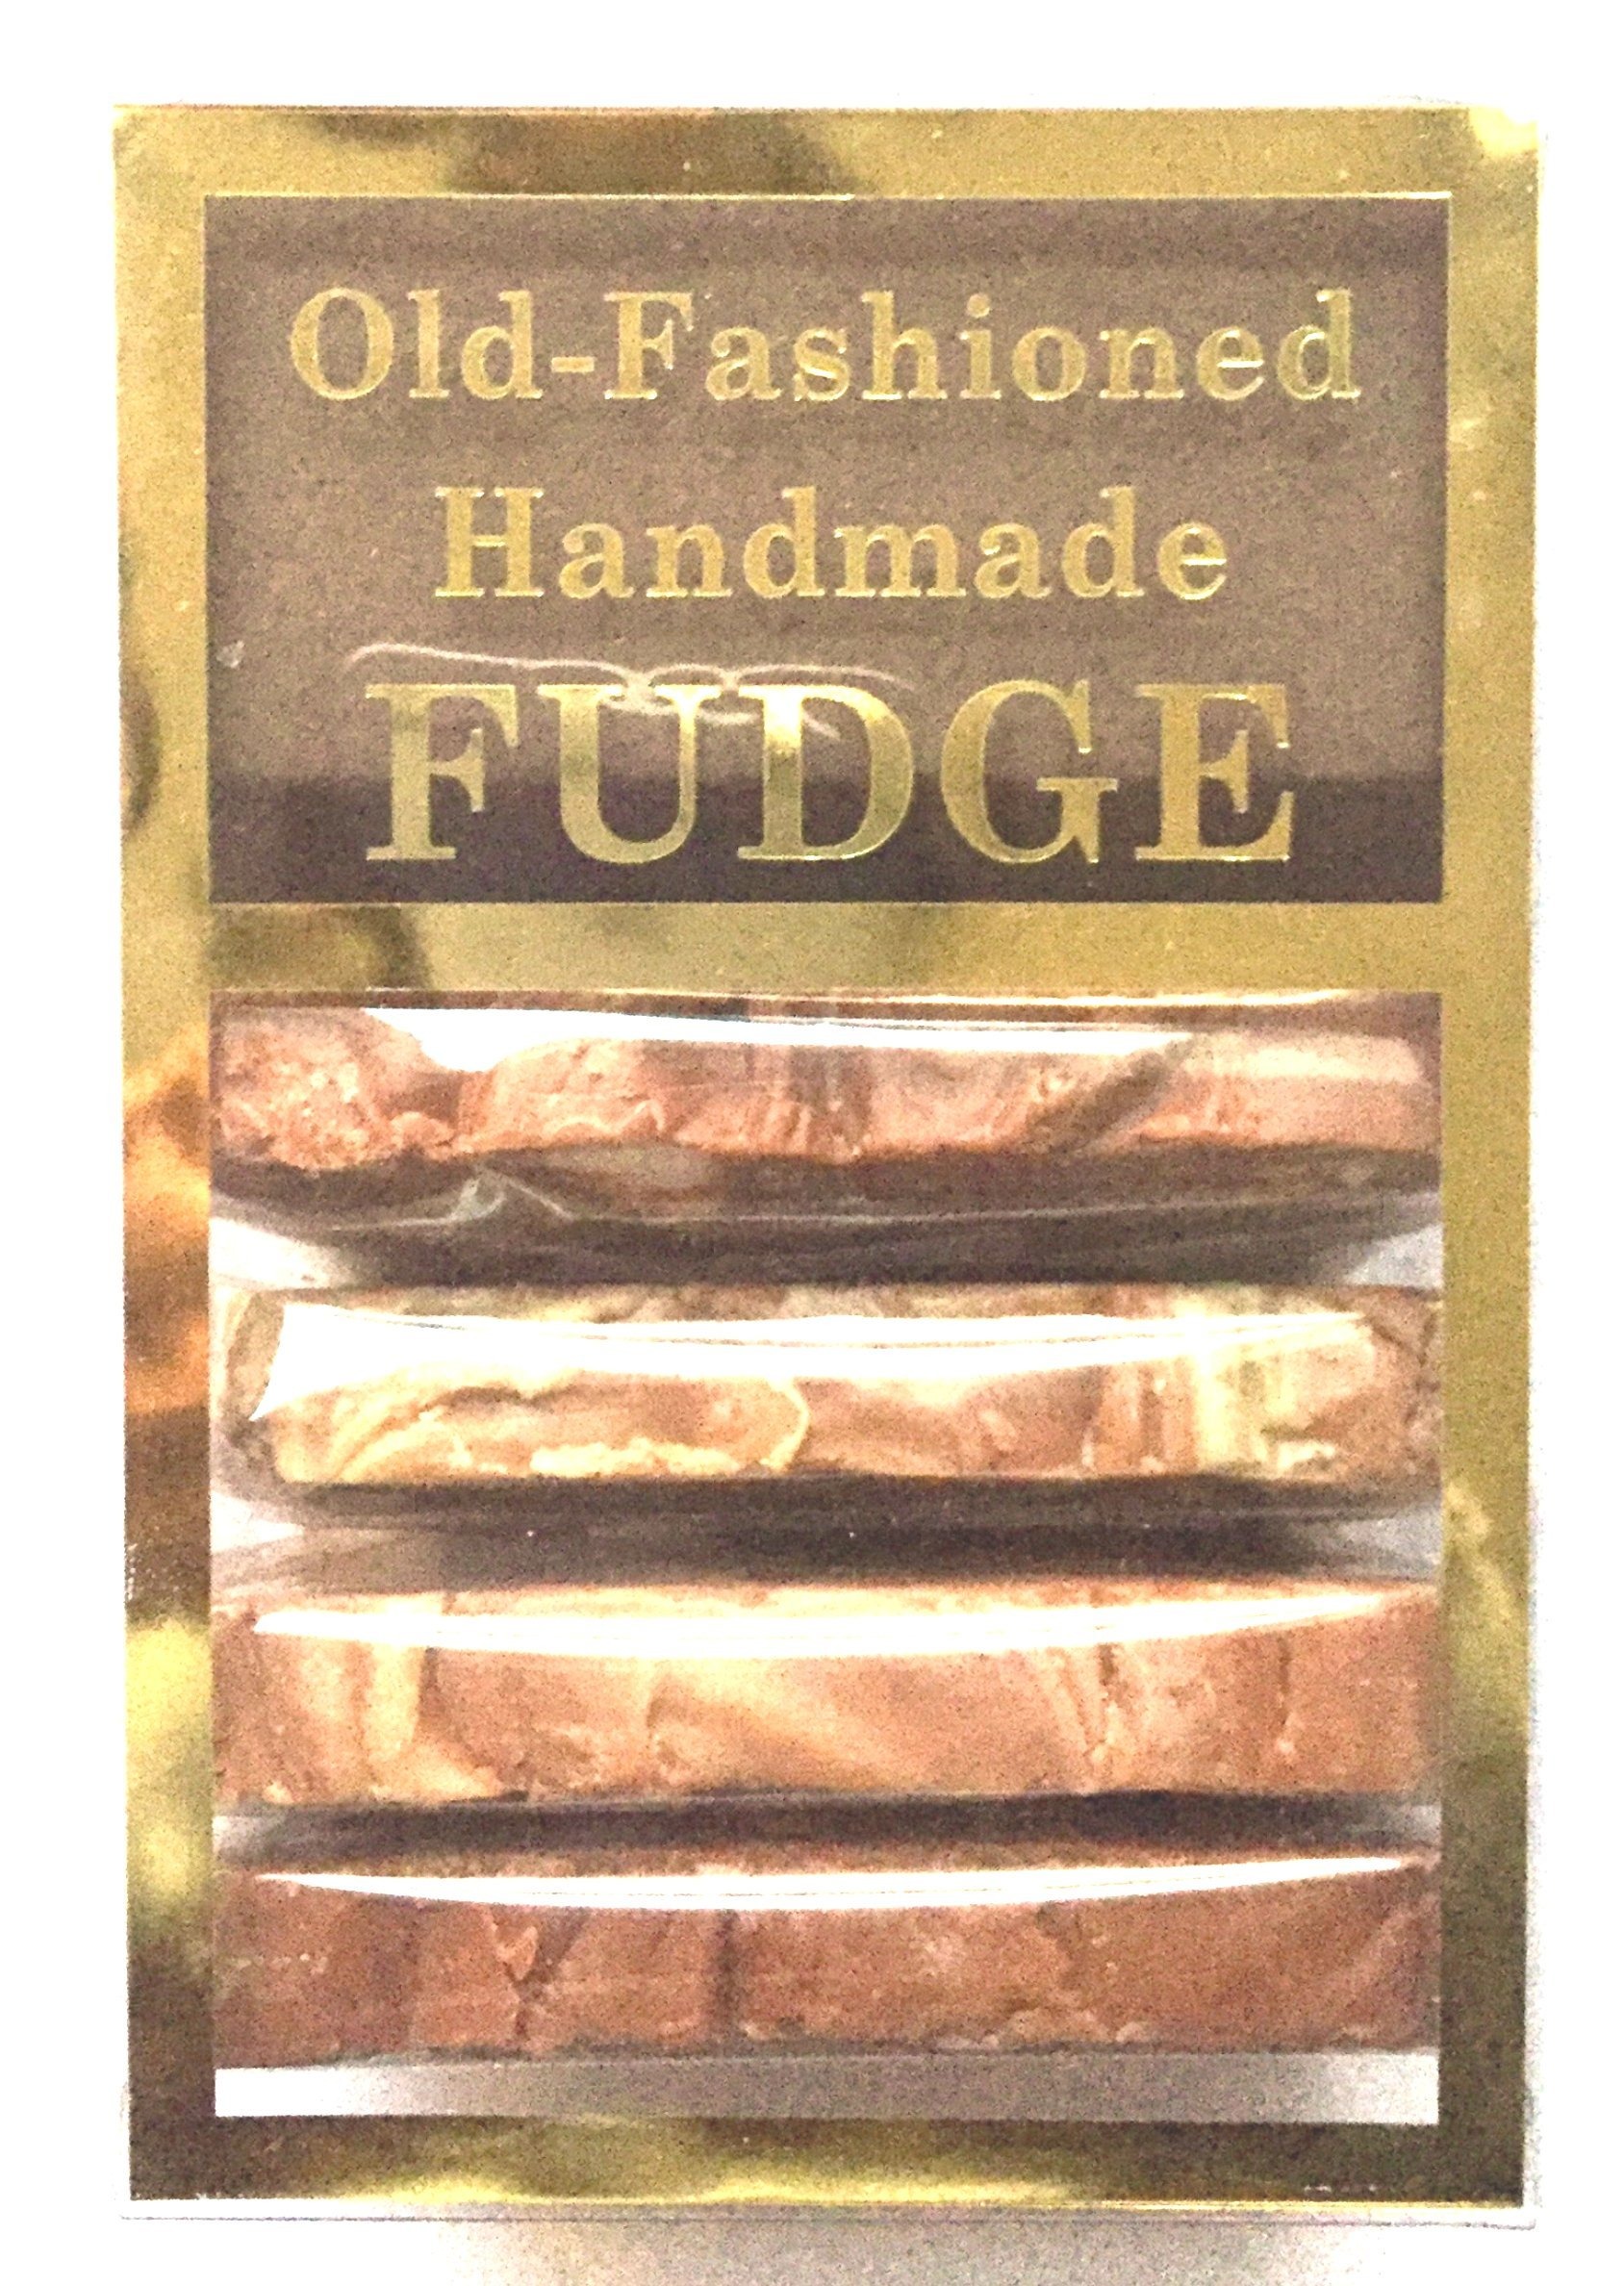
Item Name: Milkylicious Old Fashioned Handmade Smooth Creamy Fudge - Classic Fudge Assortment Box (1 Pound) | Kettle Cooked & Individually Wrapped in USA in Small Batches for a Rich Delicious Taste
Bullet Point 1: Our Old Fashioned Kettle Cooked Fudge is Handmade Handcut Handpacked Locally Produced in USA in Small batches. It has a rich delicious creamy taste that never fails to please your taste buds.
Bullet Point 2: Contains 4 different classic flavors - Chocolate, Vanilla, Cookies n Cream & Peanut Butter - 4 Ounce Slices each (1 Pound Total)
Bullet Point 3: Each Premium Gourmet Fudge Slice serves 3-4 people. Just about 150 calories per Serving. Its too tempting to resist.
Bullet Point 4: Lasts for 2-3 months. Great for children, parties, holidays, events, gifts, and daily consumption.
Bullet Point 5: All variants contain dairy. Some variants contain nuts. Produced in a facility that processes and uses milk, eggs, nuts, wheat, and soy.
Product Description: Our gourmet fudge is smooth, rich and creamy. It has a better taste, texture, and consistency than other fudge options available in the marketplace which is why it melts in the mouth. All our ingredients are superior quality and as we're a family company and take pride in provide the best possible products possible.
Value: 16.0
Unit: Ounce

Price: 31.99